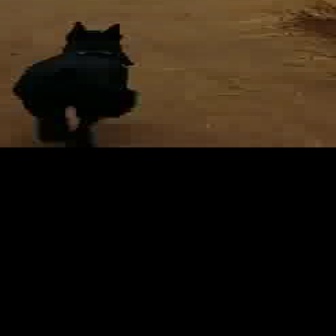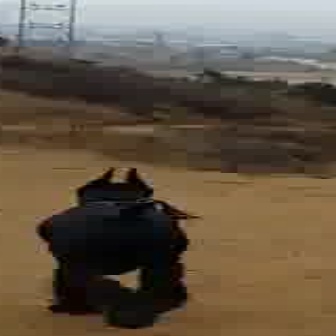
  Please identify the target specified by the bounding box [8,19,135,145] in the first image and locate it in the second image. Return the coordinates in [x_min,y_min,x_max,y_max] format.
Answer: [30,163,196,328]